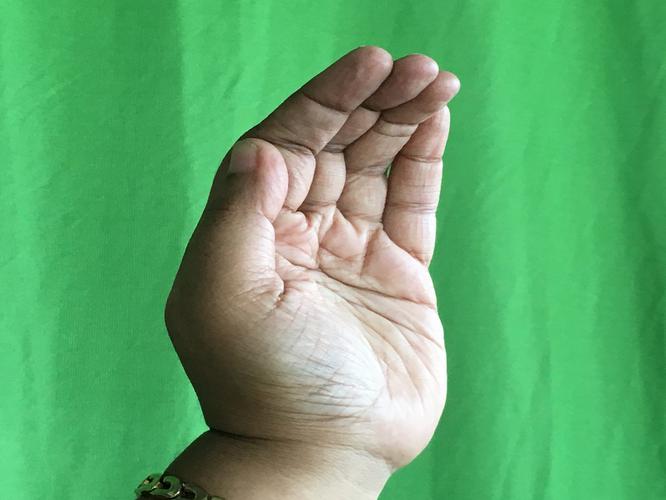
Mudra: Sarpasirsha
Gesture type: single_hand